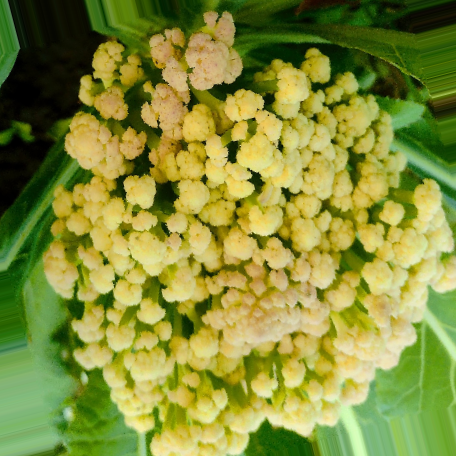
Label: Bacterial spot rot